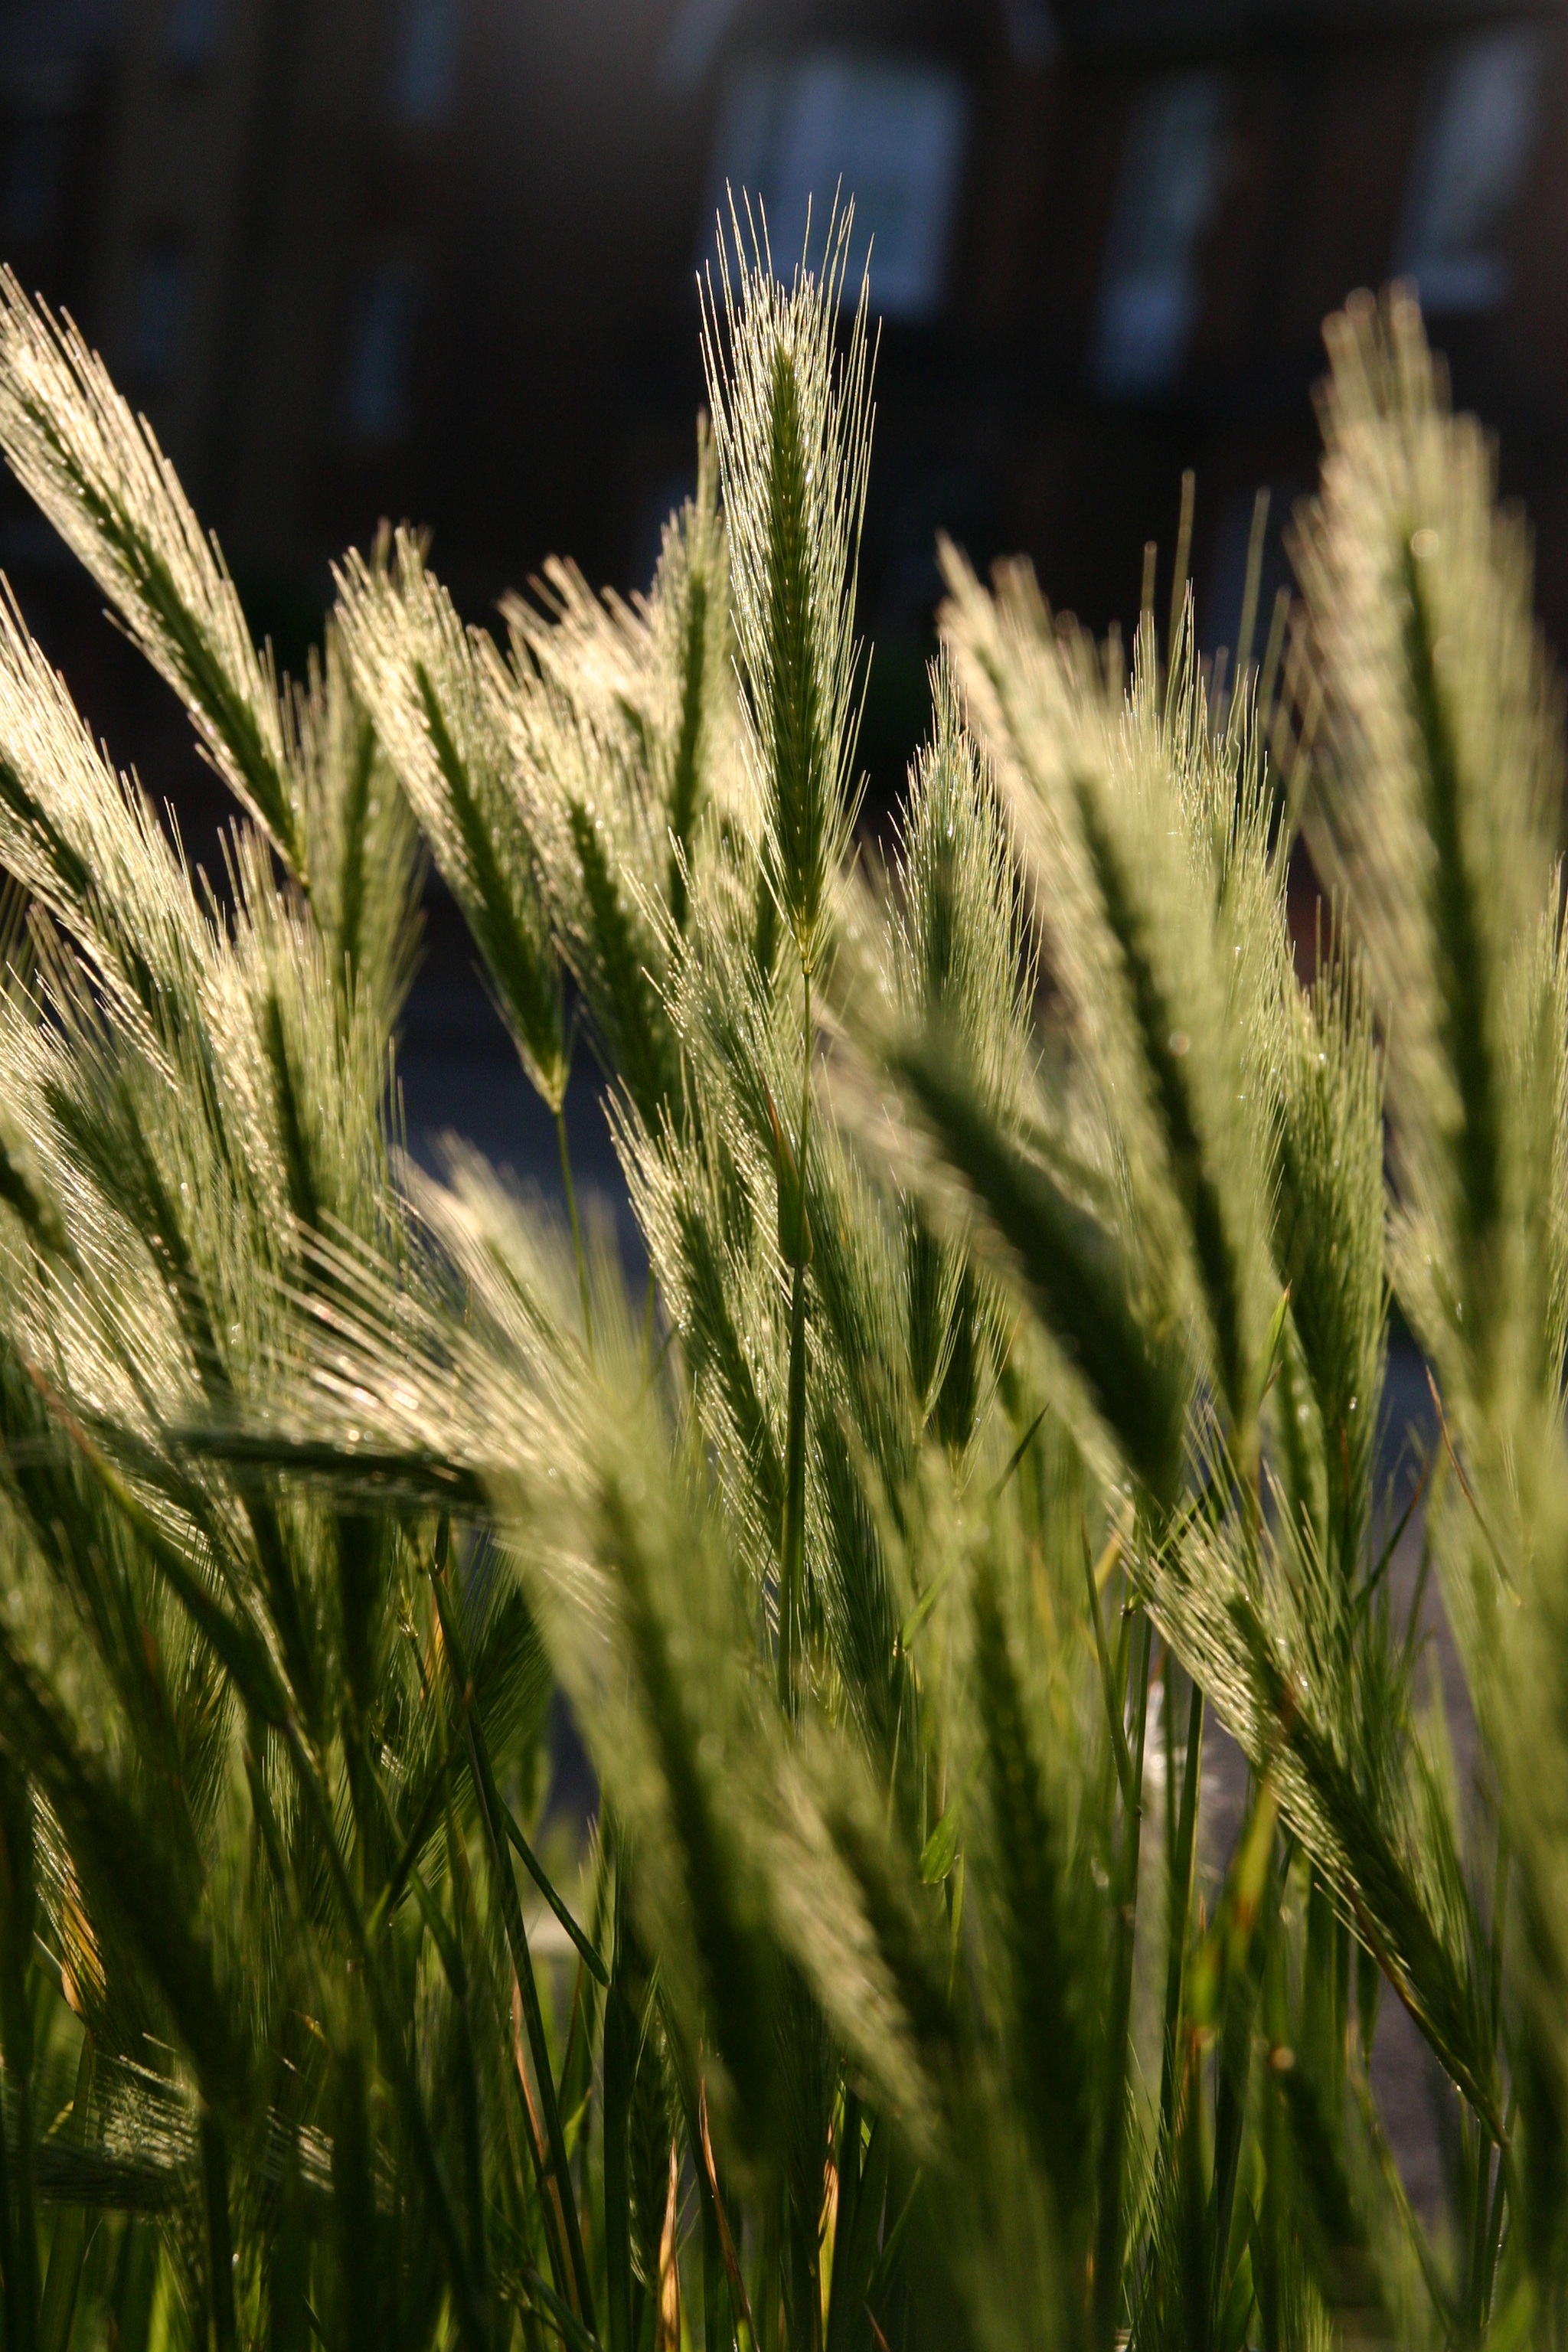
tree, nature, grass, outdoor, branch, growth, plant, sun, field, meadow, wheat, grain, leaf, seed, flower, summer, rural, portrait, young, food, green, farming, harvest, crop, natural, botany, agriculture, together, healthy, flora, season, cereal, close up, scene, respect, many, organic, macro photography, flowering plant, grass family, plant stem, land plant, arecales